Pinoy Big Brother: Double Up

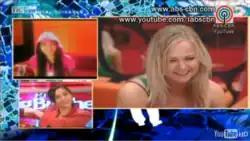
Swap Housemates Cathy from the Philippines (upper left) and Kätlin from Finland (right) finally meet through Skype.

It was announced by the program on Day 21 (October 24, 2009) that another Big Brother Swap would take place. This time, one from either House would trade places with another housemate from another foreign edition of Big Brother. This would also be the second time that Pinoy Big Brother linked up with other foreign versions of the show, being the first, when housemate Bruce Quebral traded places with Tina Semolič from the first season of Big Brother Slovenia.